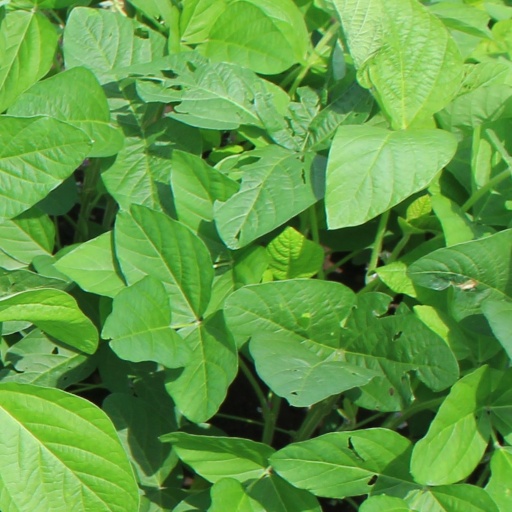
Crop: soybean